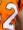
Number: 2